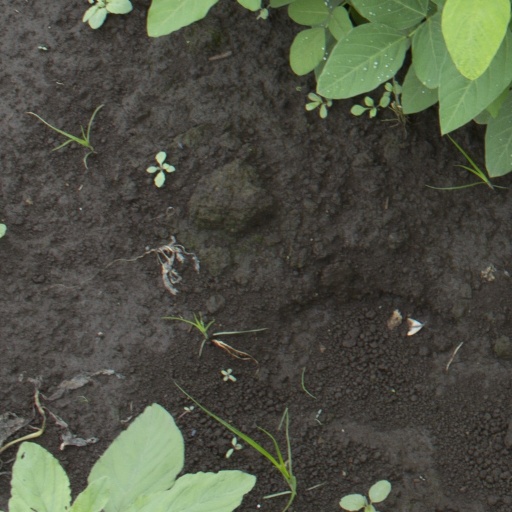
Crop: soybean